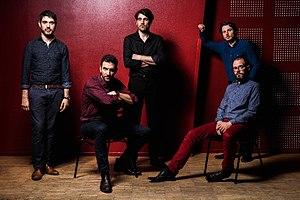
Fondé à Strasbourg en 2001, OZMA est un groupe de jazz moderne dont le leader et compositeur est le batteur Stéphane Scharlé.